Guinevere

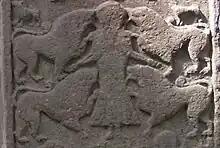
Meigle stone detail

The Melwas story seems to be related to an Old Irish abduction motif called the in which a mysterious stranger kidnaps a married woman and takes her to his home; the husband of the woman then rescues her against insurmountable odds. A seemingly related account was carved into the archivolt of Modena Cathedral in Italy, which most likely predates that telling (as well as any other known written account of Guinevere in Arthurian legend). Here, Artus de Bretania and Isdernus approach a tower in which Mardoc is holding Winlogee, while on the other side Carrado (most likely Caradoc) fights Galvagin (Gawain) as the knights Galvariun and Che (Kay) approach. Isdernus is most certainly an incarnation of Yder (Edern ap Nudd), a Celtic hero whose name appears in "Culhwch and Olwen". Yeder is actually Guinevere's lover in a nearly-forgotten tradition mentioned in Béroul's 12th-century "Tristan". This is reflected in the later "Romance of King Yder", where his lover is Queen Guenloie of Carvain (possibly Caerwent in Wales).